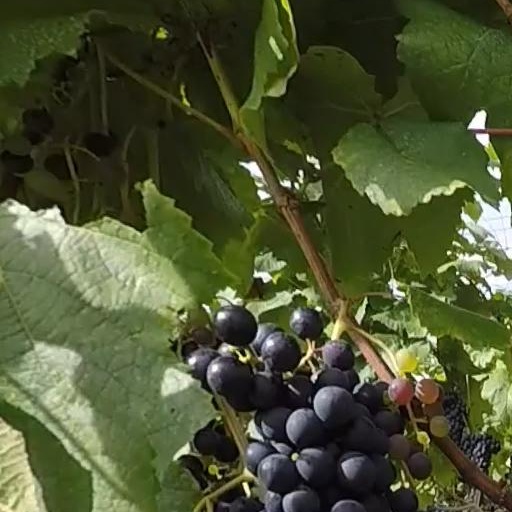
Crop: grape